Audi A7 sportback h-tron

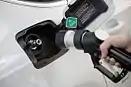
Image showing hydrogen pump nozzle, and vehicle inlet

The A7 h-tron quattro places many of the hydrogen powertrain components are in similar positions to their petrol and diesel equivalents; the fuel cell is located in the same position as an engine would be, the batteries and some of the hydrogen tanks are where the petrol or diesel tank would normally be located.